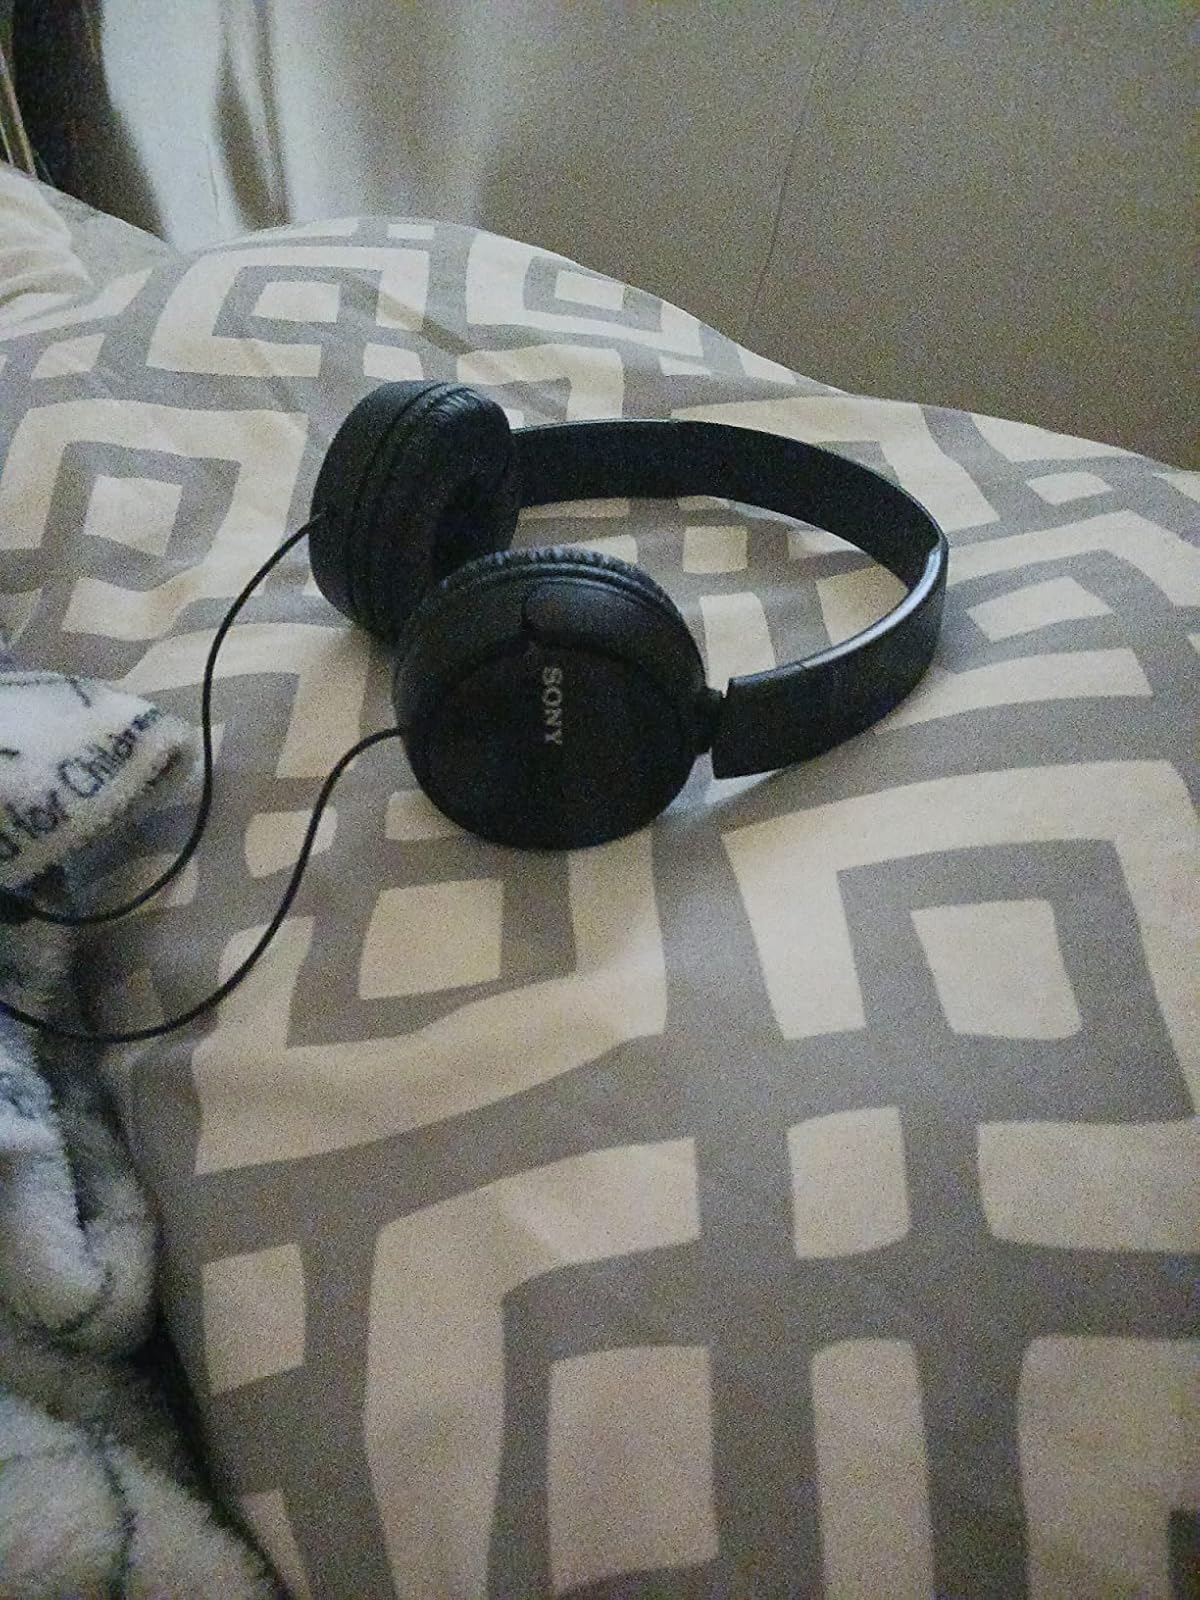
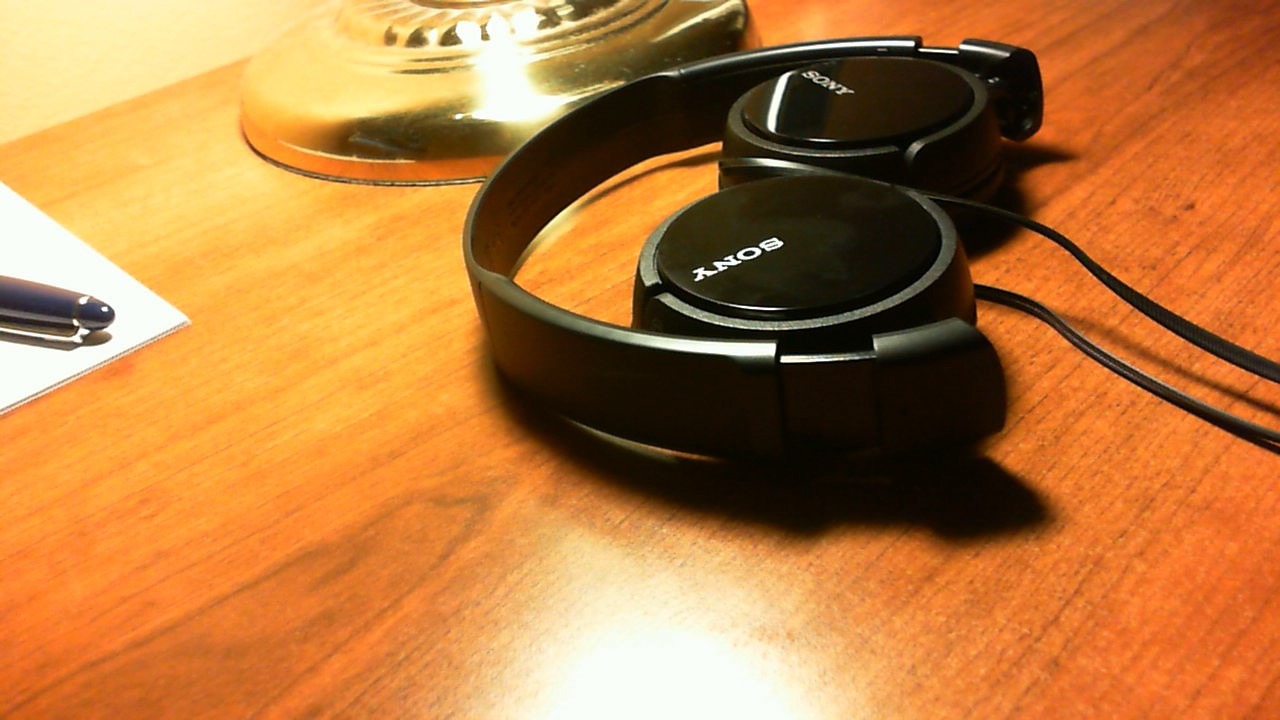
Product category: headphones
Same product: no